2nd Foreign Parachute Regiment

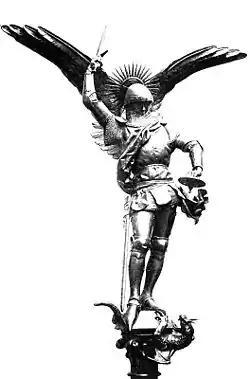
The Archangel Michael featured in Mont Saint-Michel and the Insignia of the 9th Parachute Chasseur Regiment.

Except for the Legionnaires of the 1 REG, 2 REG, 2 REP that retain the green beret; the remainder of the metropolitan French army and marine paratroopers, of the 11th Parachute Brigade, wear the red beret.